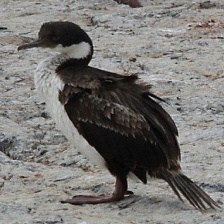
Species: IMPERIAL SHAQ
Scientific name: LEUCOCARBO ATRICEPS